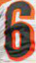
Number: 6